History of Macedonia (ancient kingdom)

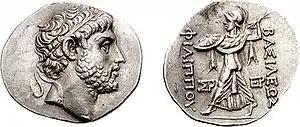
A tetradrachm of Philip V of Macedon, with the king's portrait on the obverse and Athena Alkidemos brandishing a thunderbolt on the reverse

Pyrrhus lost much of his support among the Macedonians in 273 BC when his unruly Gallic mercenaries plundered the royal cemetery of Aigai. Pyrrhus pursued Antigonus II in Greece, yet while he was occupied with the war in the Peloponnese, Antigonus II was able to recapture Macedonia. While battling for control over Argos in 272 BC, Pyrrhus was killed while fighting in the city's streets, allowing Antigonus II to reclaim Greece as well. He then restored the Argead dynastic graves at Aigai by constructing a massive tumulus. Antigonus II also secured the Illyrian front and annexed Paeonia.